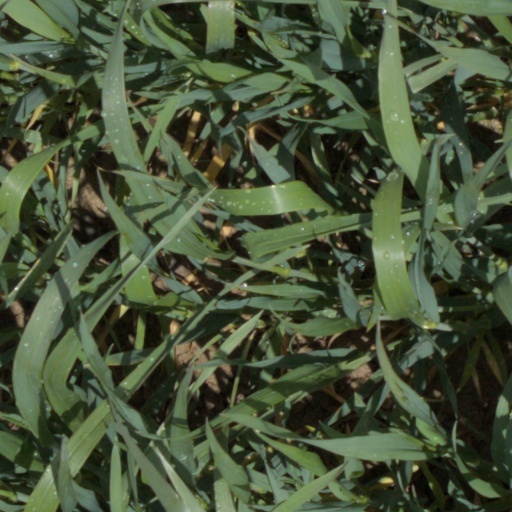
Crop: wheat